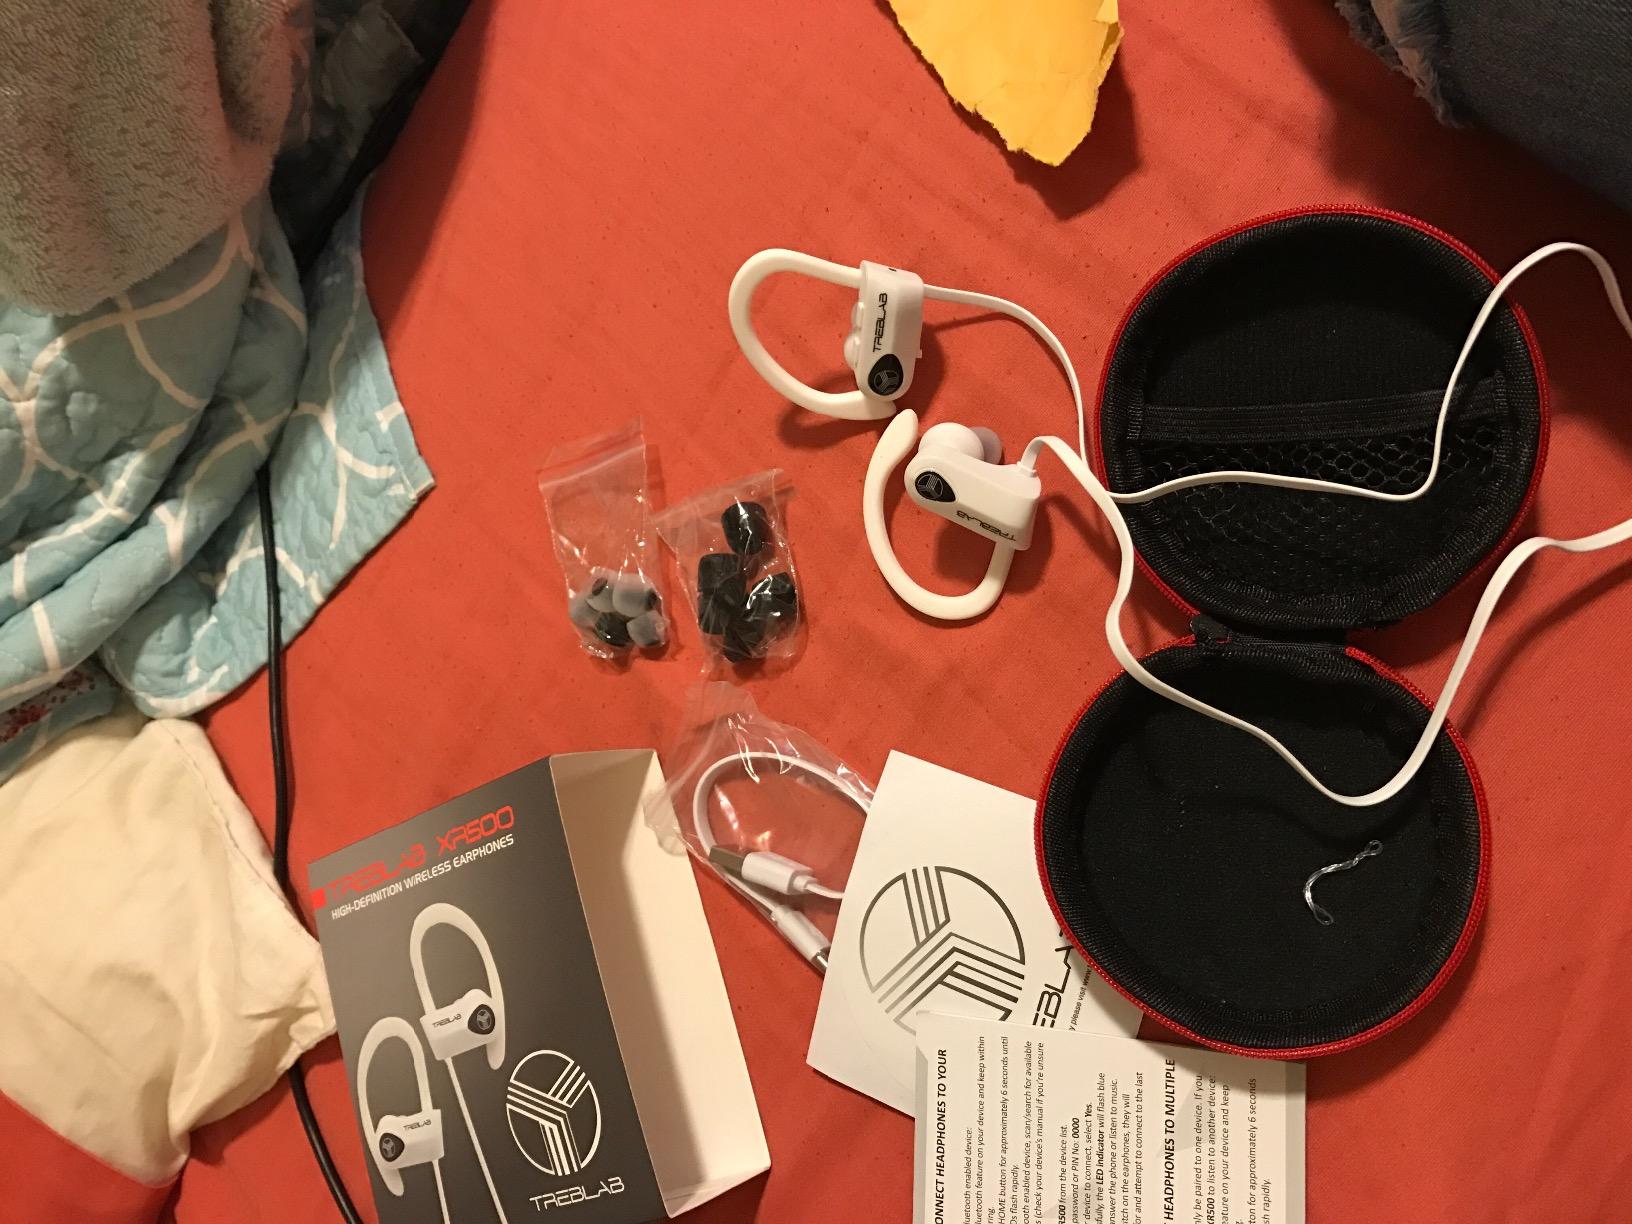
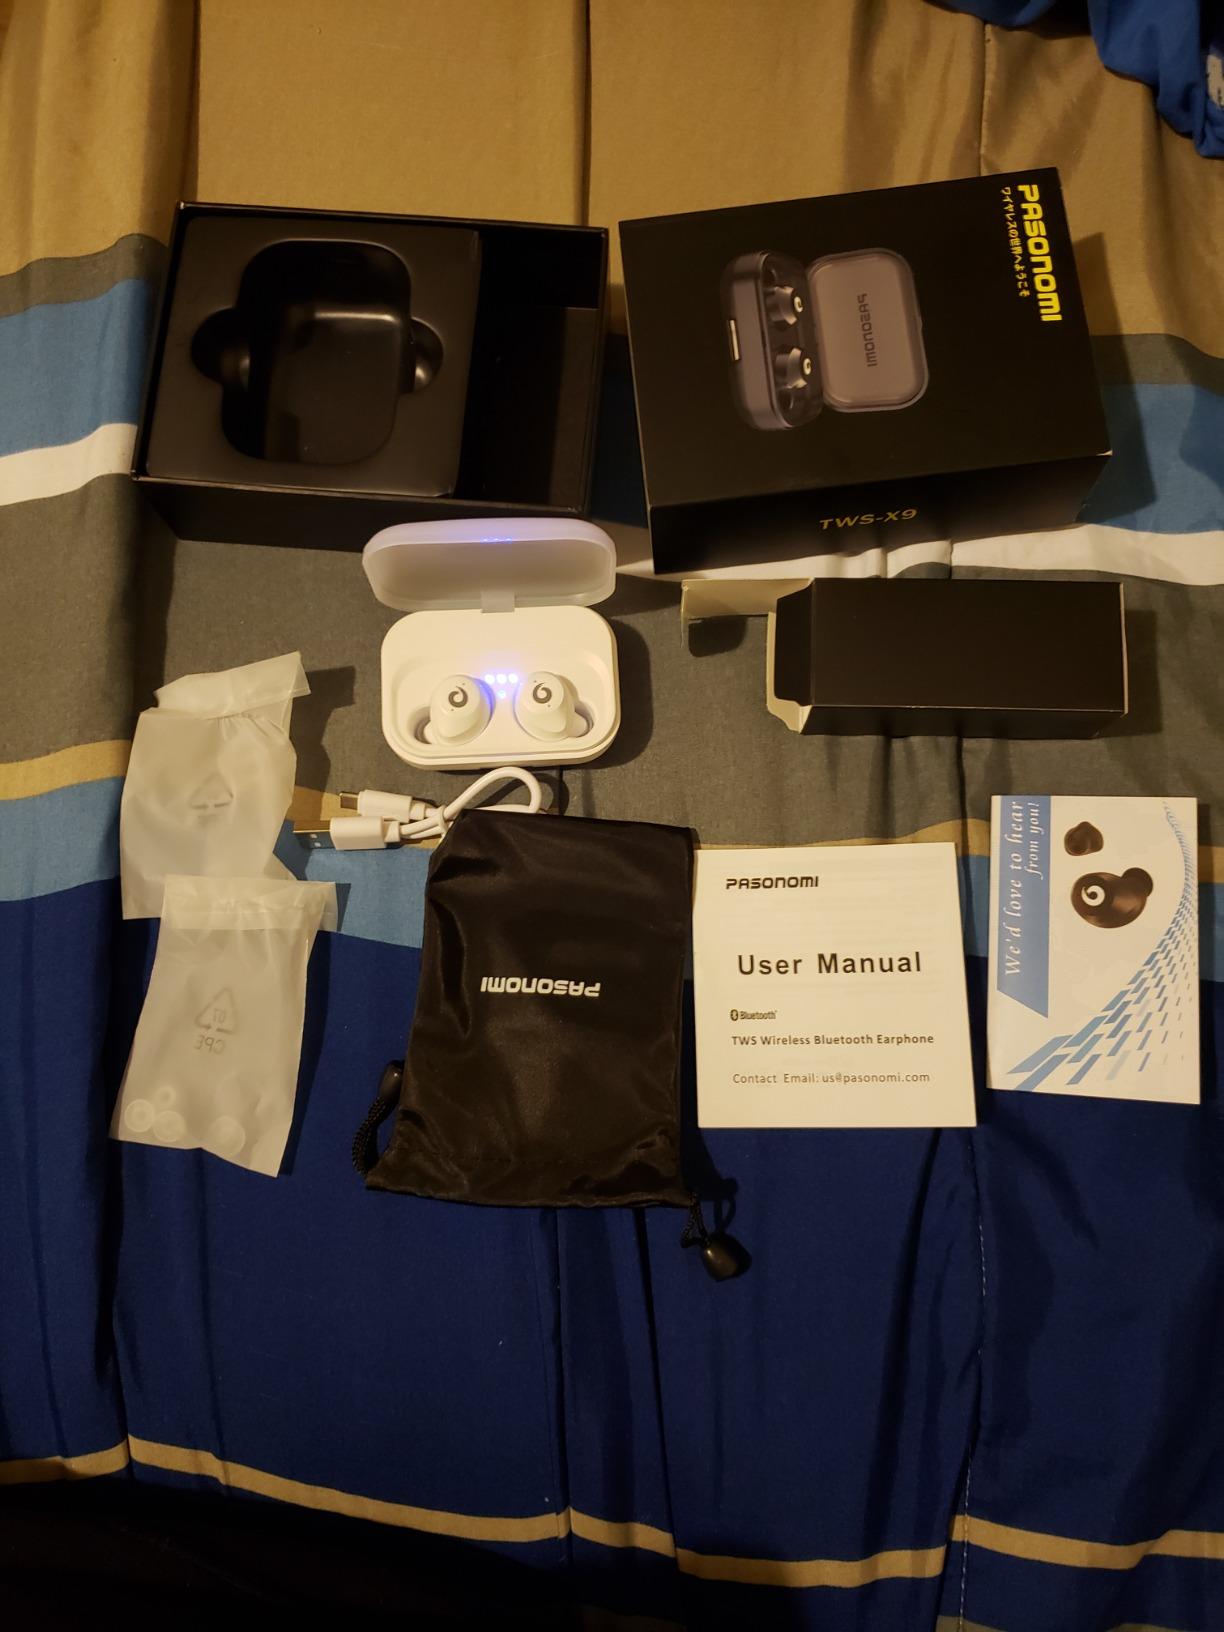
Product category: earbuds
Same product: no